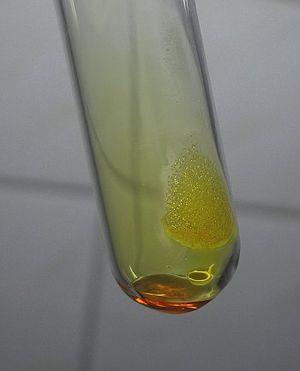
Le chlorure de niobium(V) est un composé minéral à base des éléments chlore Cl et niobium Nb, corps chimique de formule simplifiée NbCl₅.